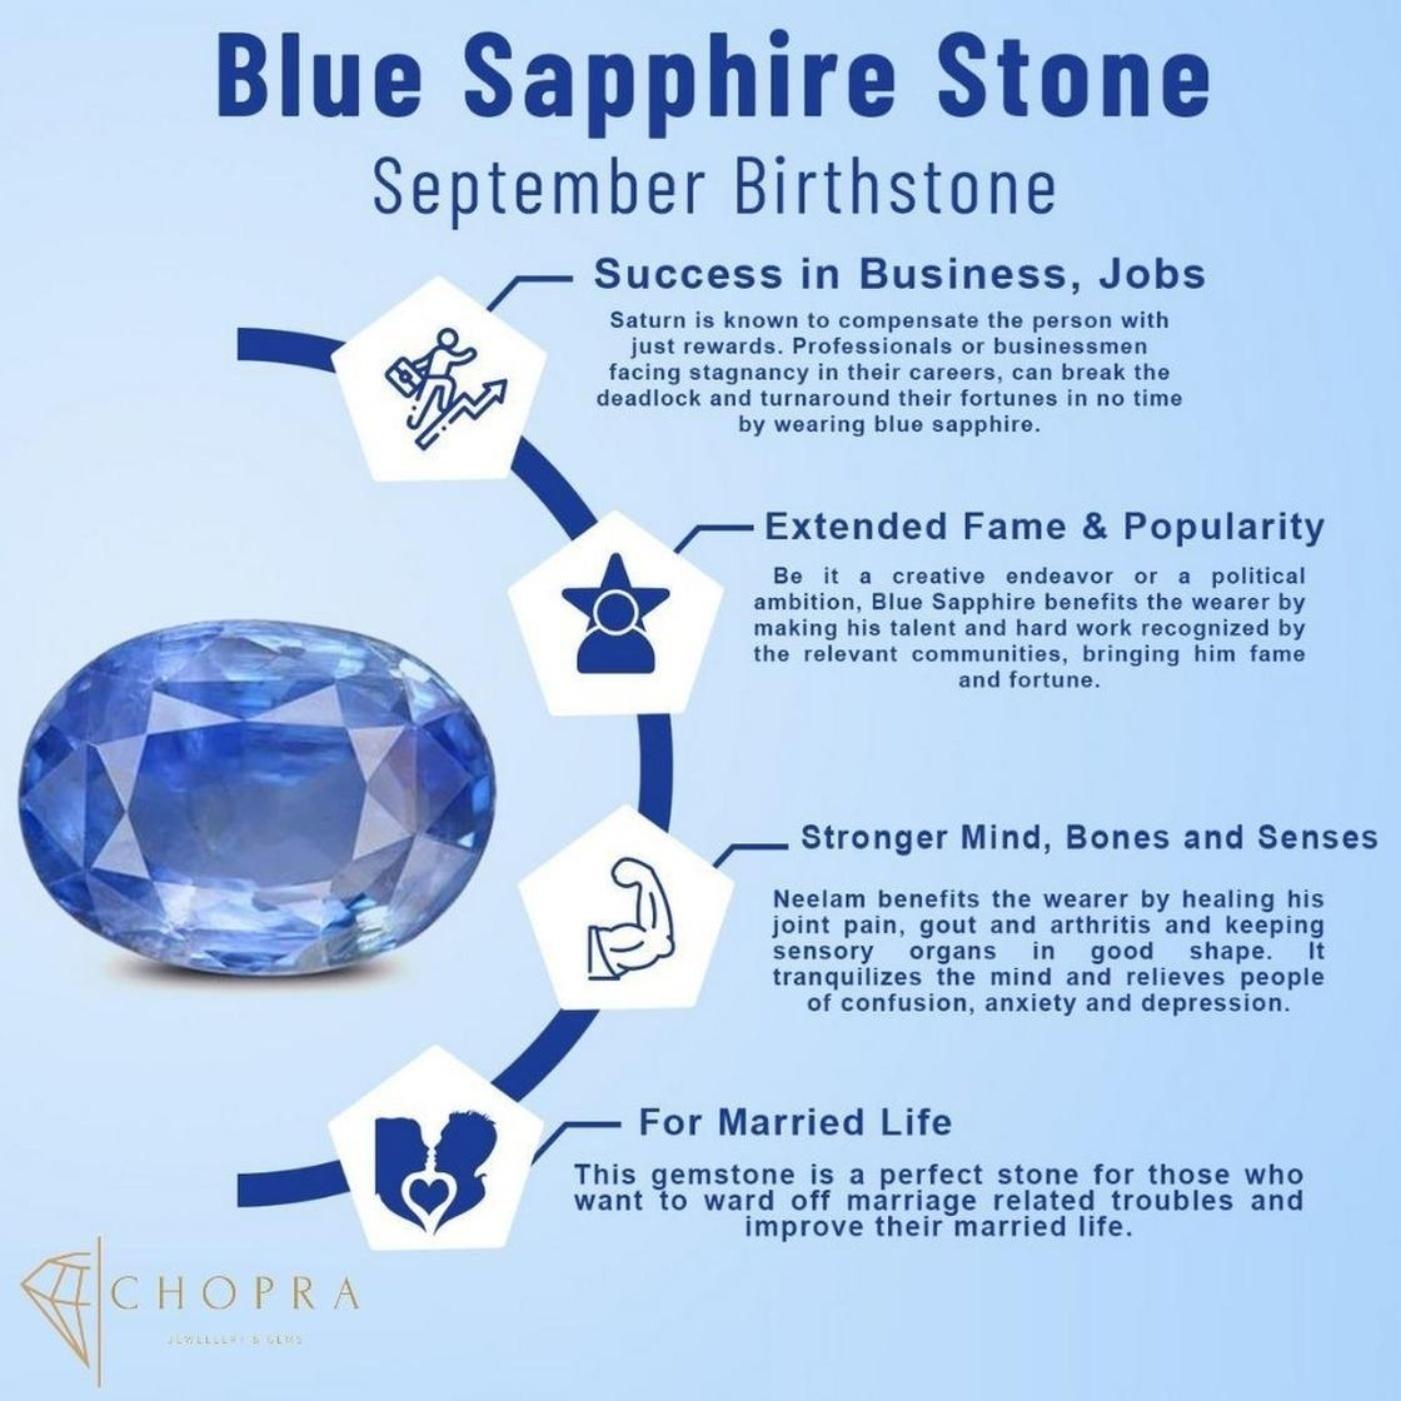
Chopra Gems Stone Blue Sapphire Pendant Blue (Men and Women)
Type: Necklaces & Pendants
Brand: Chopra Gems & Jewellery
Price: Rs. 356
 Amazing beautiful looking blue sapphire top quality carat loose gemstone, treated blue sapphire gem is available to order and can be shipped anywhere in the world. Gemstone certification can also be provided as an optional service. Blue sapphire is an extremely powerful stone. If it proves conducive for a person, it can bless one with immense good luck, wealth and prosperity, and grant unexpected riches sudden financial gains. Bluesapphire removes poverty and gives the wearer almost everything a man could desire, namely health wealth, longevity, happiness, property. Blue sapphire also protects the wearer from misfortunes, accidents, unexpected natural calamities, and guards one from unforeseen risks dangers. This gem stone guards one from all evil, purifies the mind and increase flow of positive energy and thought. Blue sapphire helps overcoming difficulties such as debt, enemies, and obstructions to the maintenance of your life, improving your health, exercise, improving upon weak rreas in your life, children, education, luck, speculations, dignity, and spiritual practices. Blue sapphire will help you overcome any feelings of emptiness, thereby helping you overcome and moods and depressions, and prevent you from projecting any of your fears or worries onto others.
Features: Color - blue,Collection - contemporary,Base material - stone
Included: 1 Pendant